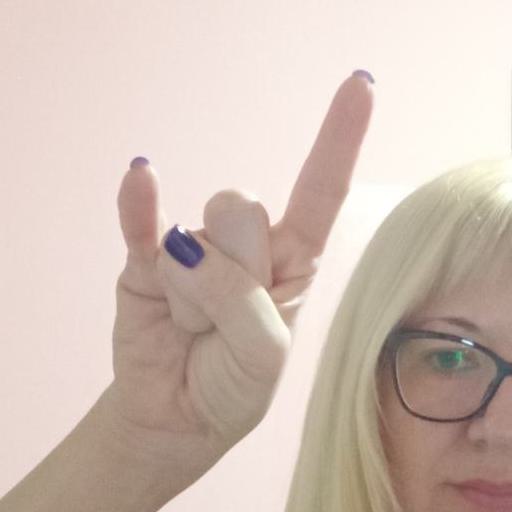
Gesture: rock